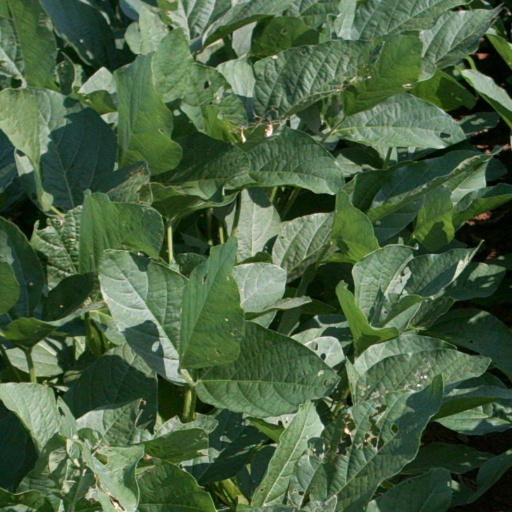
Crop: soybean